United States declaration of war on the United Kingdom

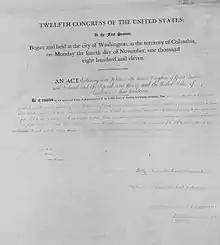
U.S. Declaration of War

An Act Declaring War between the United Kingdom of Great Britain and Ireland and the Dependencies Thereof and the United States of America and Their Territories was passed by the 12th United States Congress on June 18, 1812, thereby beginning the War of 1812. It was signed by James Madison, the 4th president of the United States.